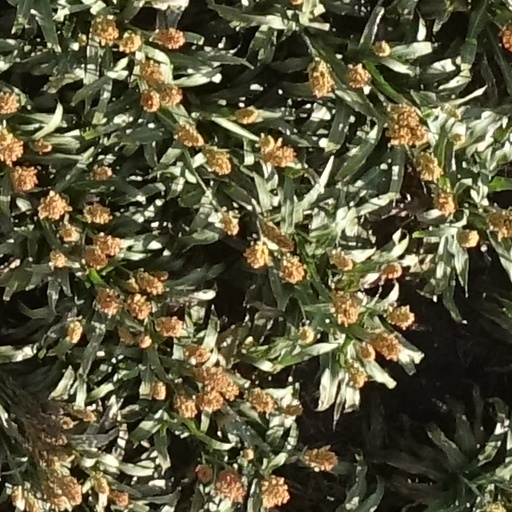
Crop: sorghum